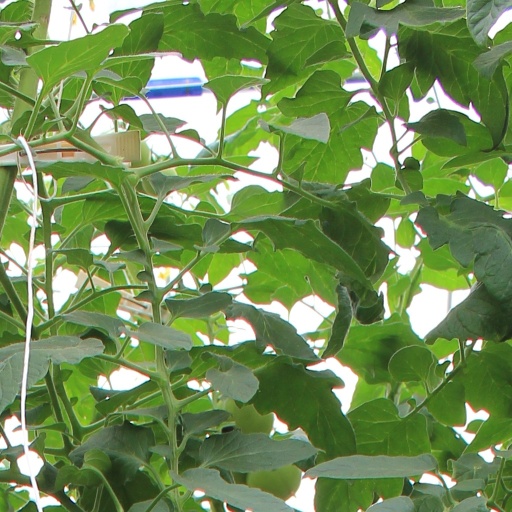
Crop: tomato